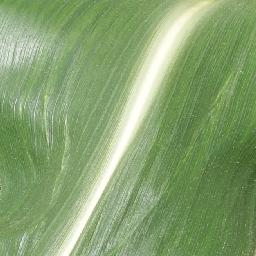
Label: Corn___healthy